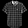
Label: Shirt